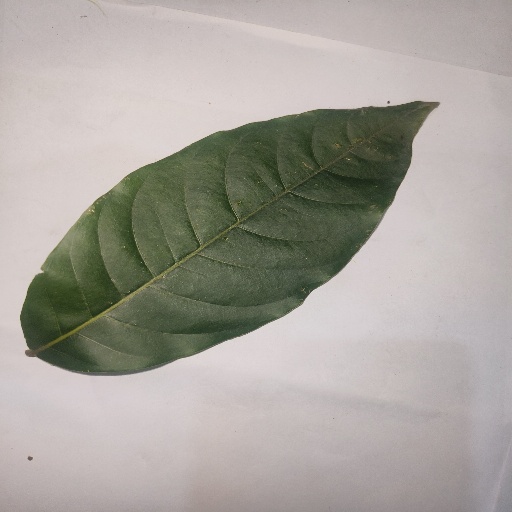
Species: HariTaki
Leaf condition: Healthy Leaf